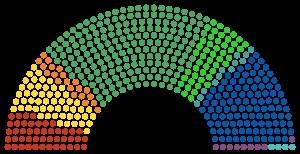
Les élections législatives mexicaines de 2015 se déroulent le 7 juin 2015 pour élire les 500 députés fédéraux de la chambre des députés. 300 sont élus à la majorité simple dans chacun des distritos electorales federales et 200 restant sont élus au scrutin proportionnel plurinominal l'une des 5 circonscriptions circunscripciones electorales.